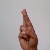
The image shows a hand gesture representing the letter 'R' in Indian Sign Language.